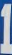
Number: 1